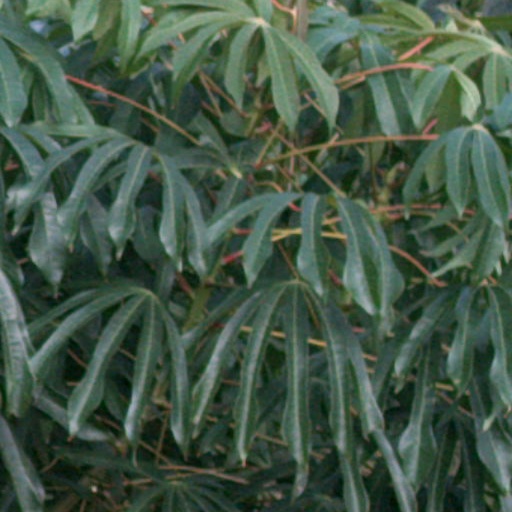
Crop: cassava